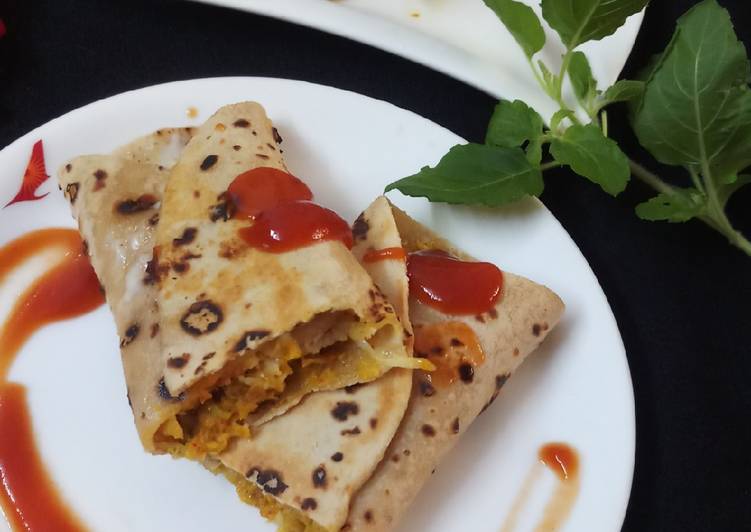
Dish: kaathi_rolls